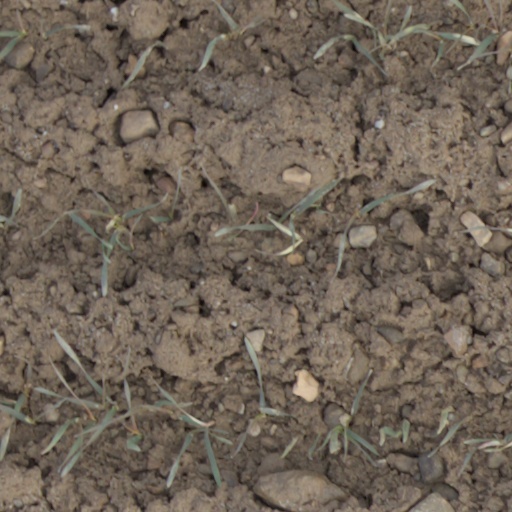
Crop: wheat